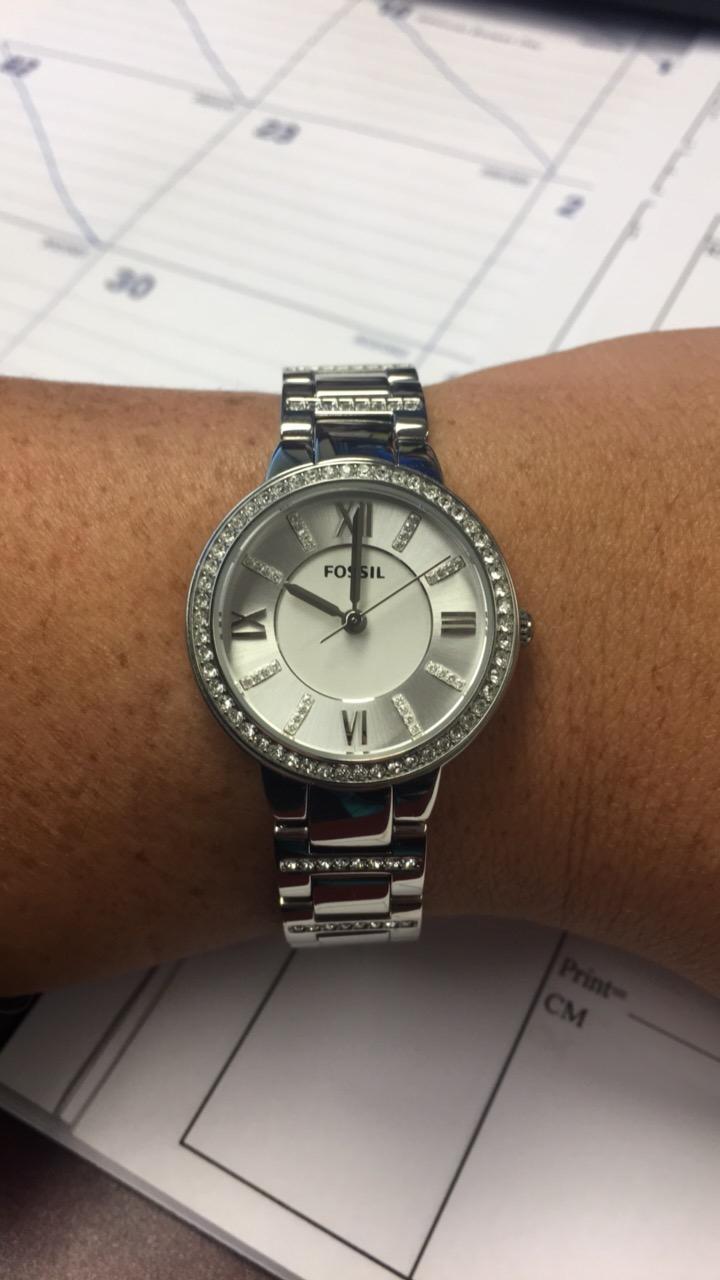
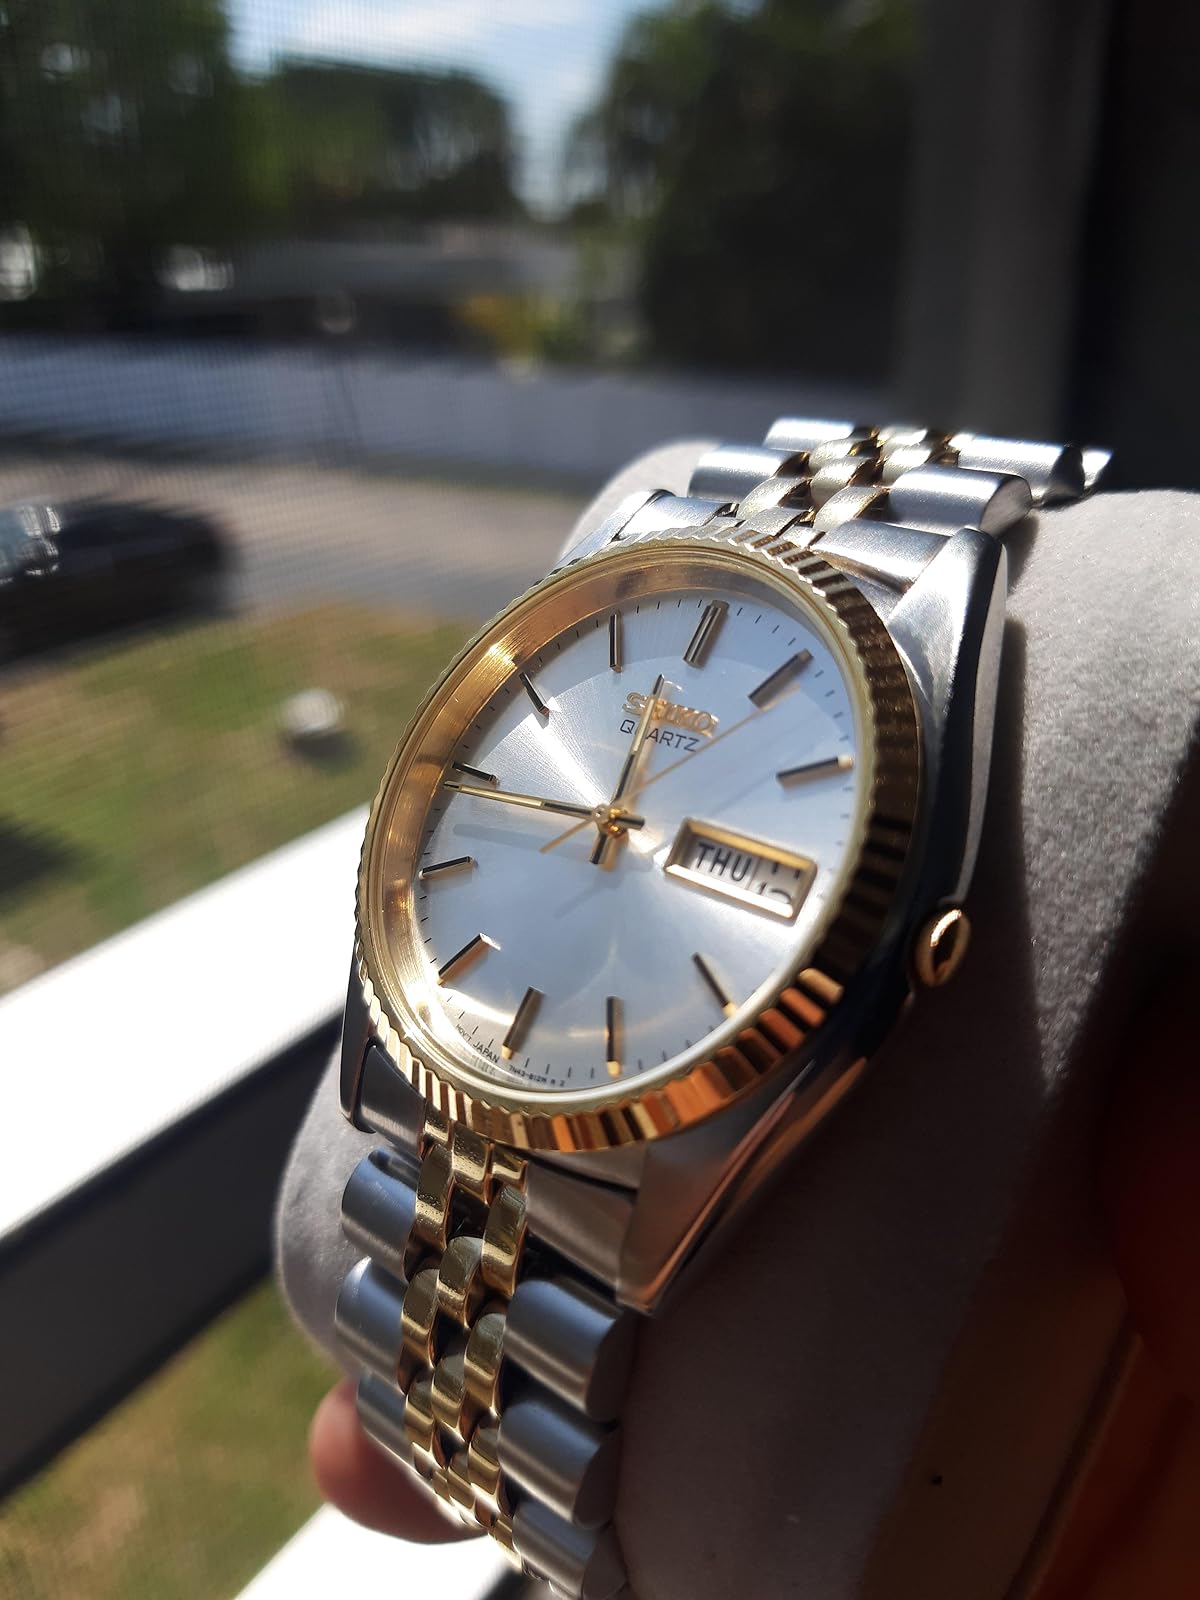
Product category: accessories_watch
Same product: no